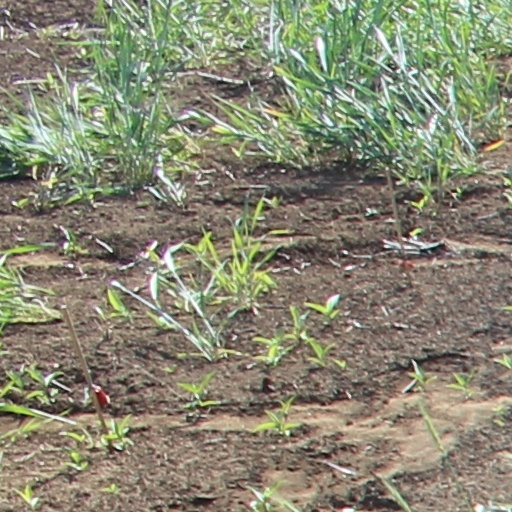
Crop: wheat